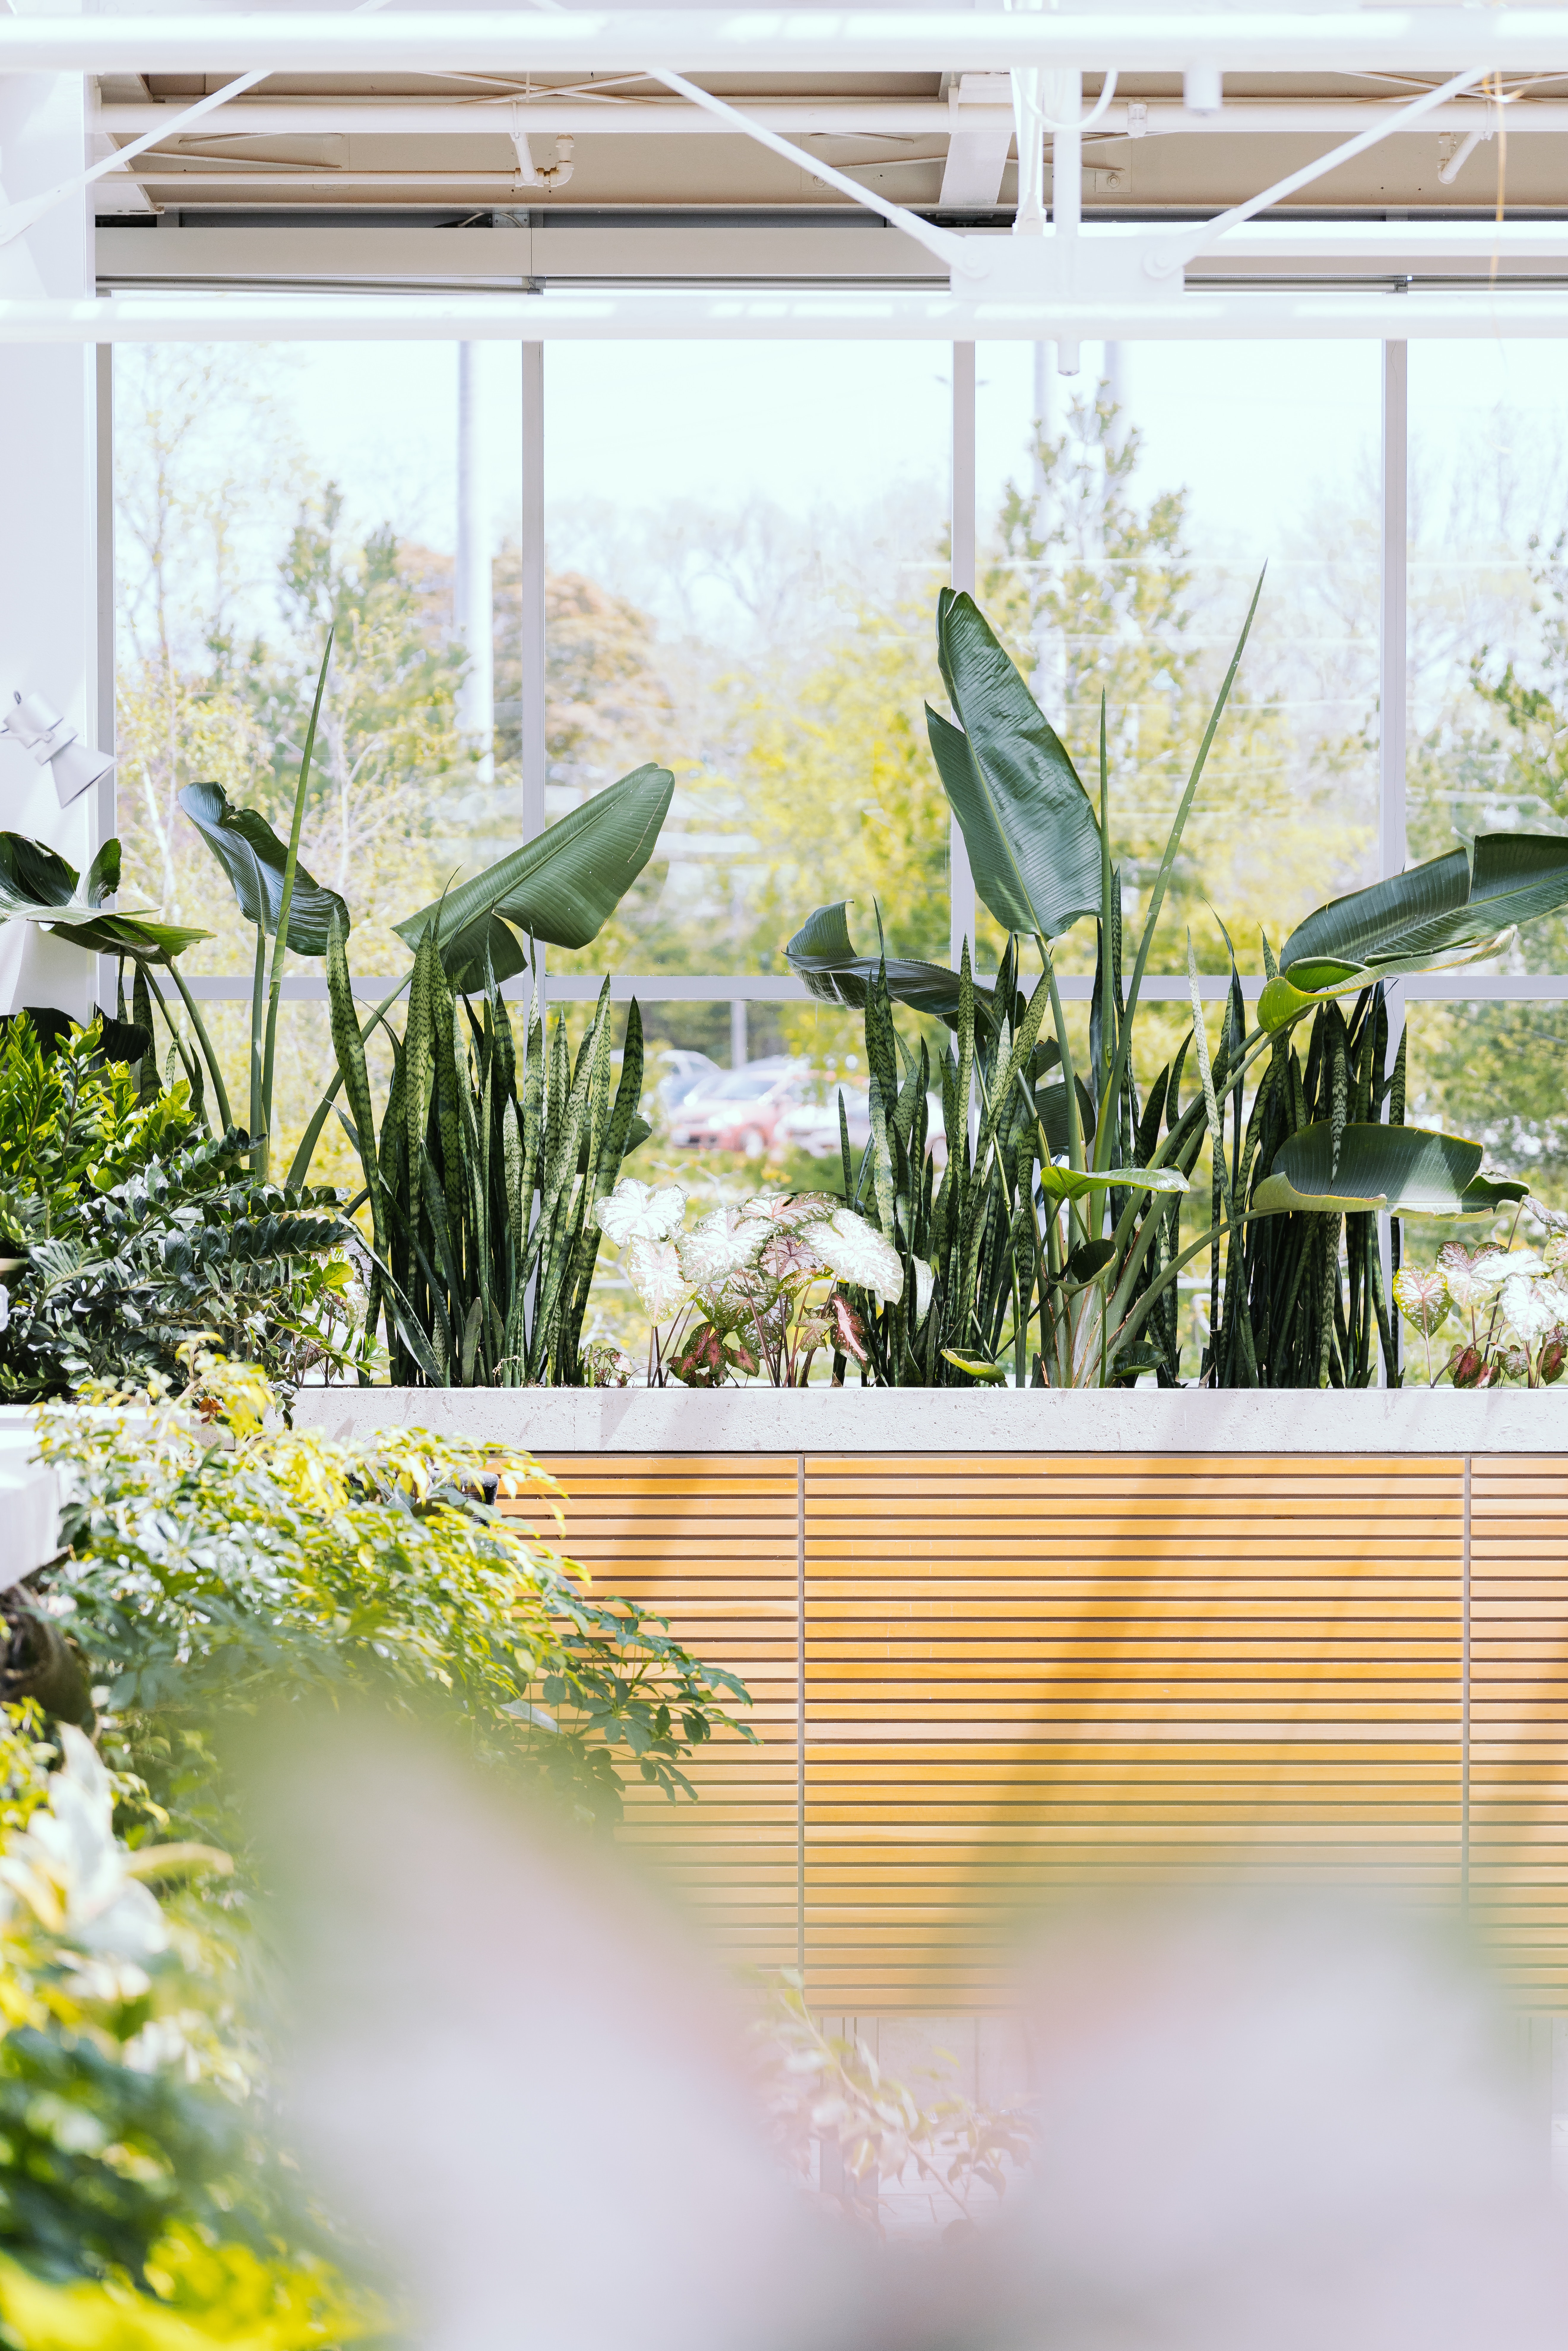
green, vegetation, flower, plant, houseplant, botany, yellow, grass, spring, grass family, wall, house, landscape, floral design, sunlight, home, floristry, window, garden, interior design, flowerpot, glass, plant stem, herb